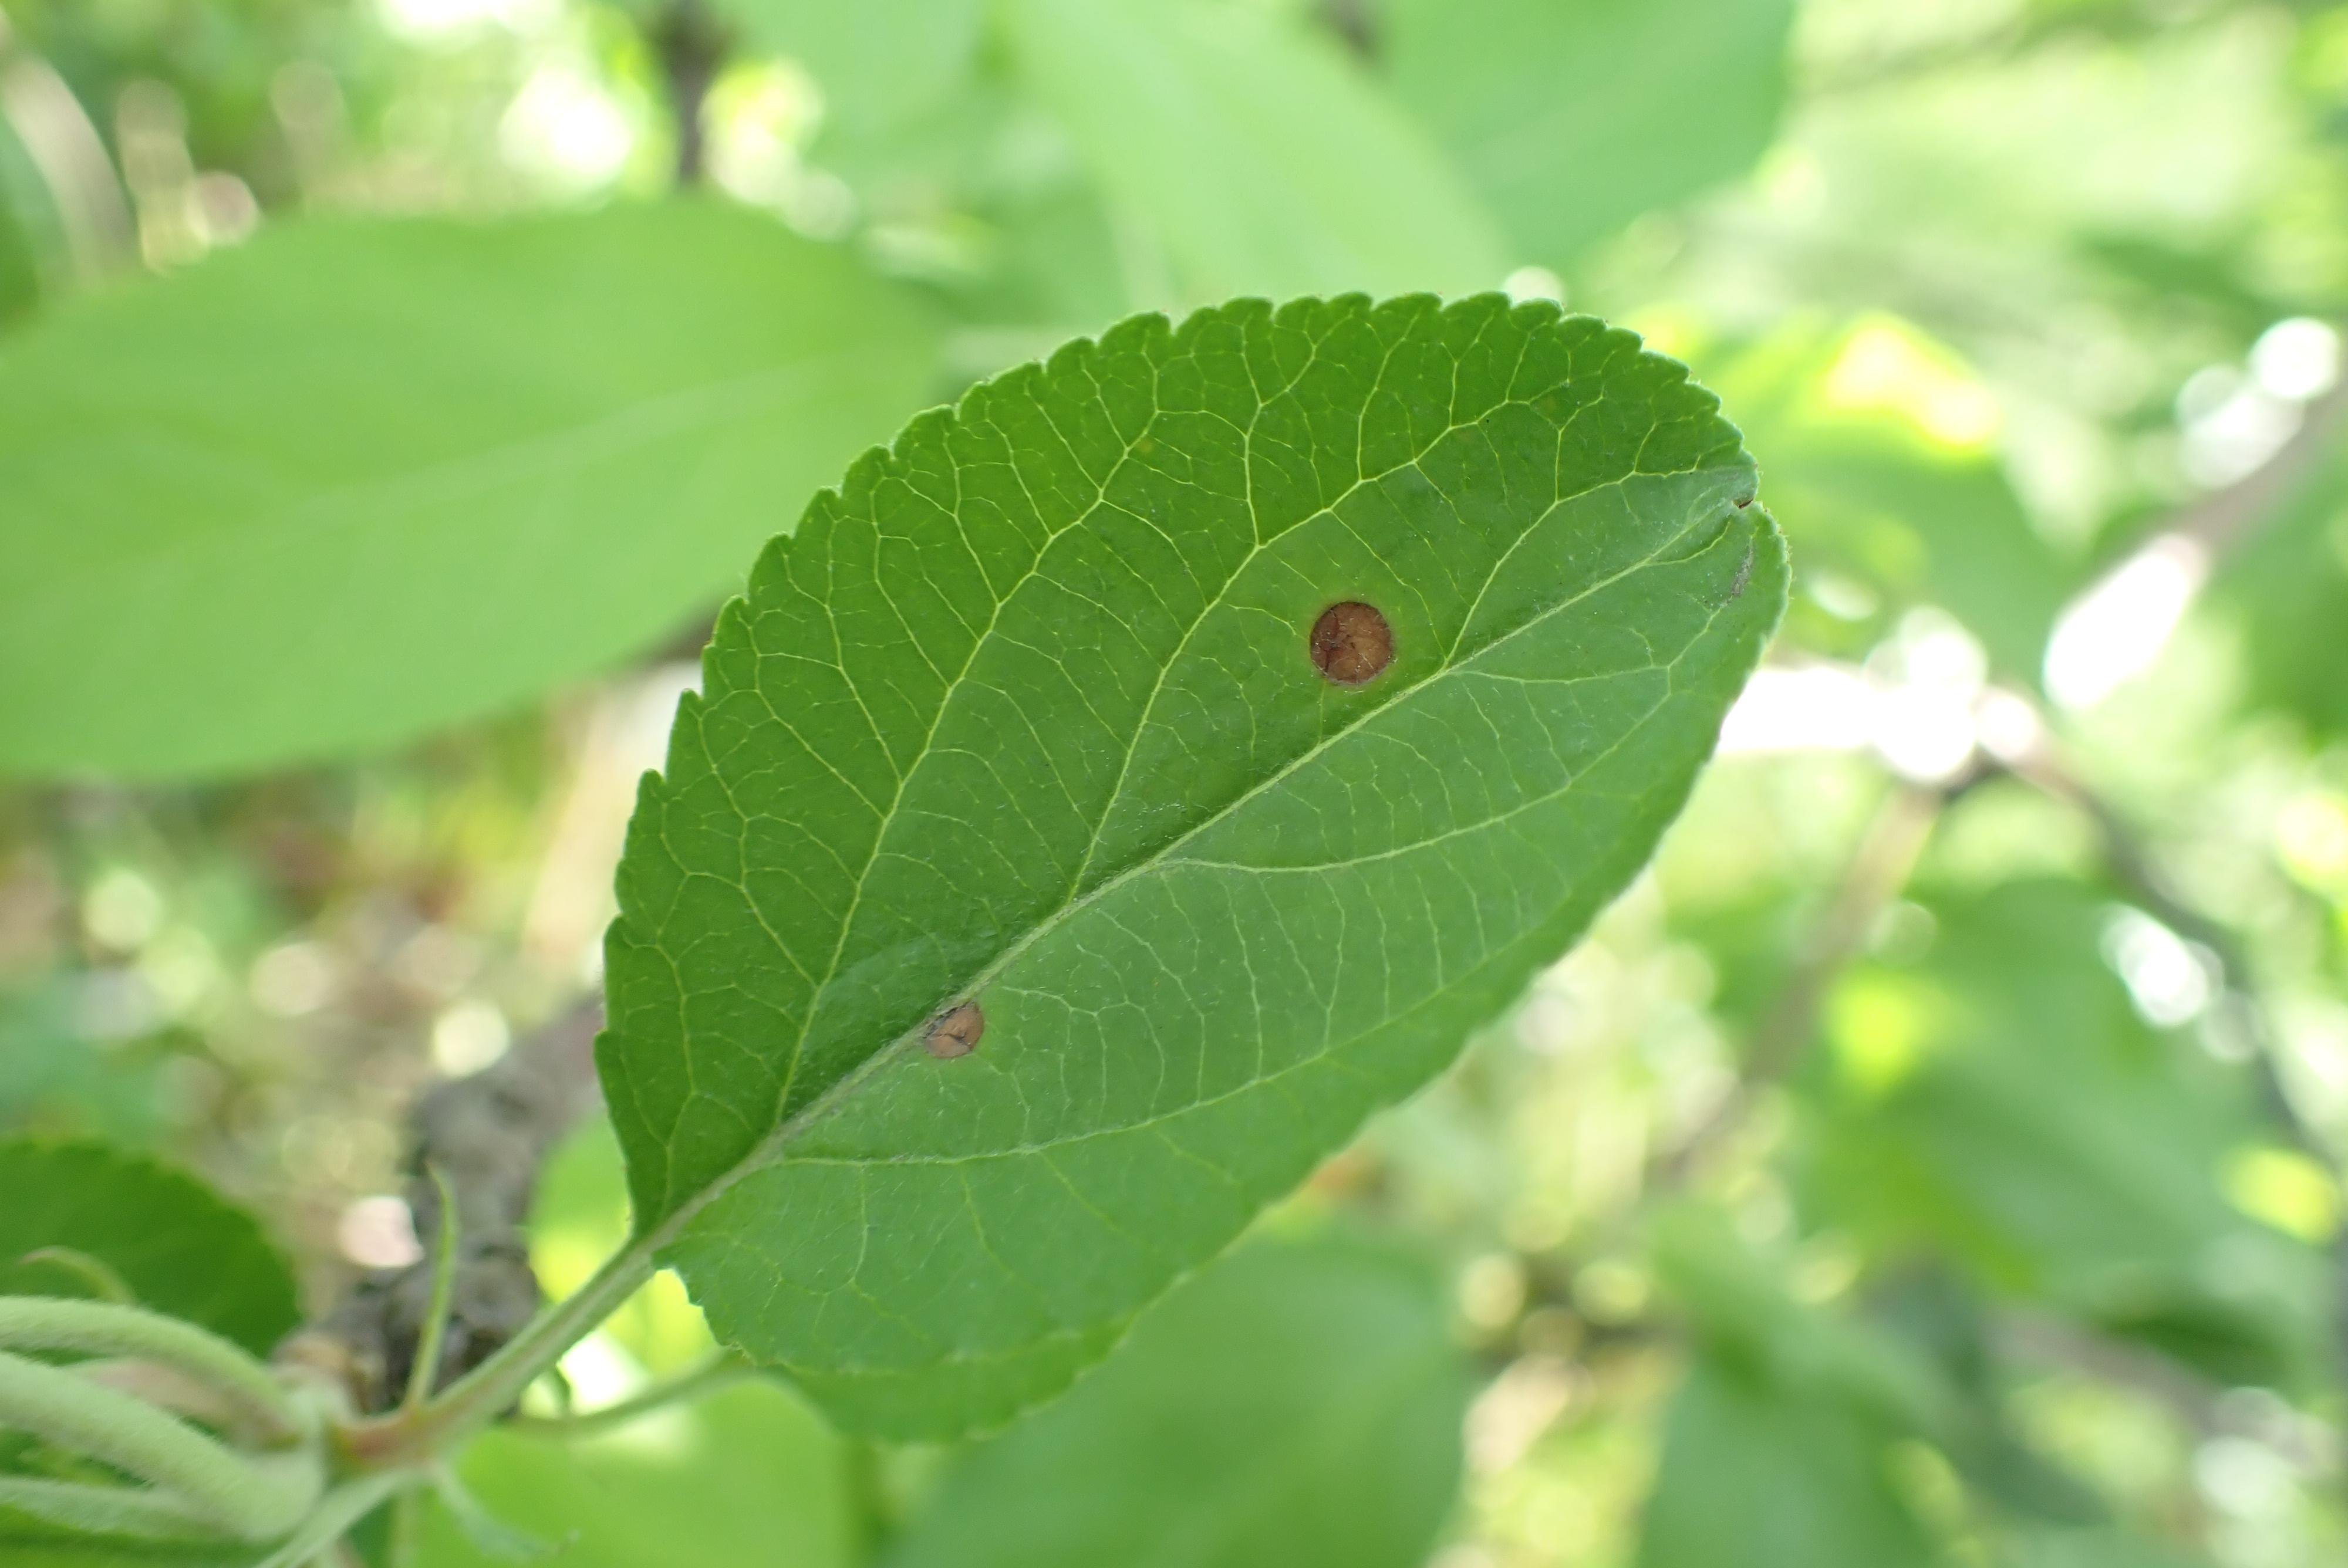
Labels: frog_eye_leaf_spot